Cédric Bakambu

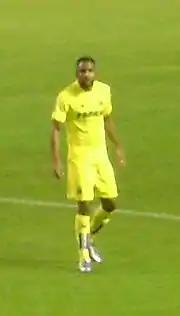
Bakambu in action for Villarreal in December 2015.

On 19 August 2015, Spanish side Villarreal announced the signing of Bakambu on a five-year contract. He made his La Liga debut four days later, replacing Léo Baptistão in the 61st minute of a 1–1 draw at Real Betis in the first game of the season; on the 28th he came on for the same player and scored two goals in the closing minutes of the fixture against Espanyol at Estadio El Madrigal, to secure a 3–1 victory for the "Yellow Submarine".